Lake Fayetteville

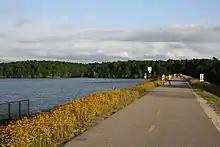
Trail along the dam

The lake has long had a nature trail around the lake, including passing through the Botanical Garden of the Ozarks. The Lake Fayetteville Nature Trail is a dirt path with tree markers passing through the oak-hickory forest typical of the Ozark Mountains. The first segment of paved trail connecting to the Razorback Regional Greenway was completed in 2007, with a full paved trail around the lake completed in 2013. The nature trail was rehabilitated and expanded into a mountain biking trail beginning in 2010.